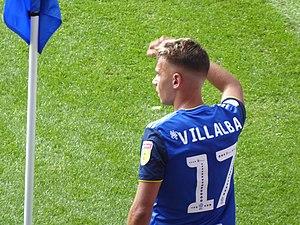
Francisco José Villalba Rodrigo dit « Fran Villalba », né le 11 mai 1998 à Valence, est un joueur de football espagnol, qui évolue au poste de milieu de terrain. Il joue au sein du club du Villarreal en prêt de Birmingham City FC.